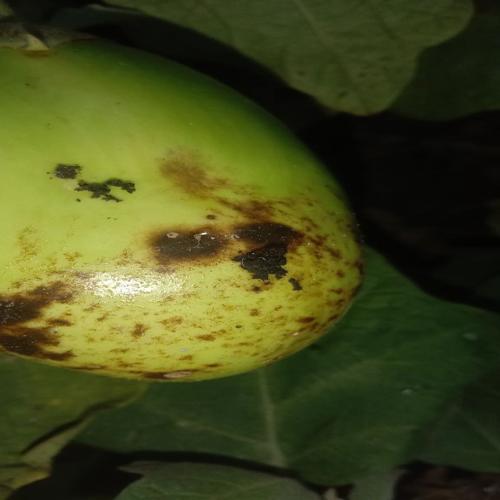
Label: Shoot and Fruit Borer